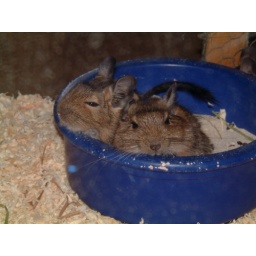
Sleeping in their sand pot